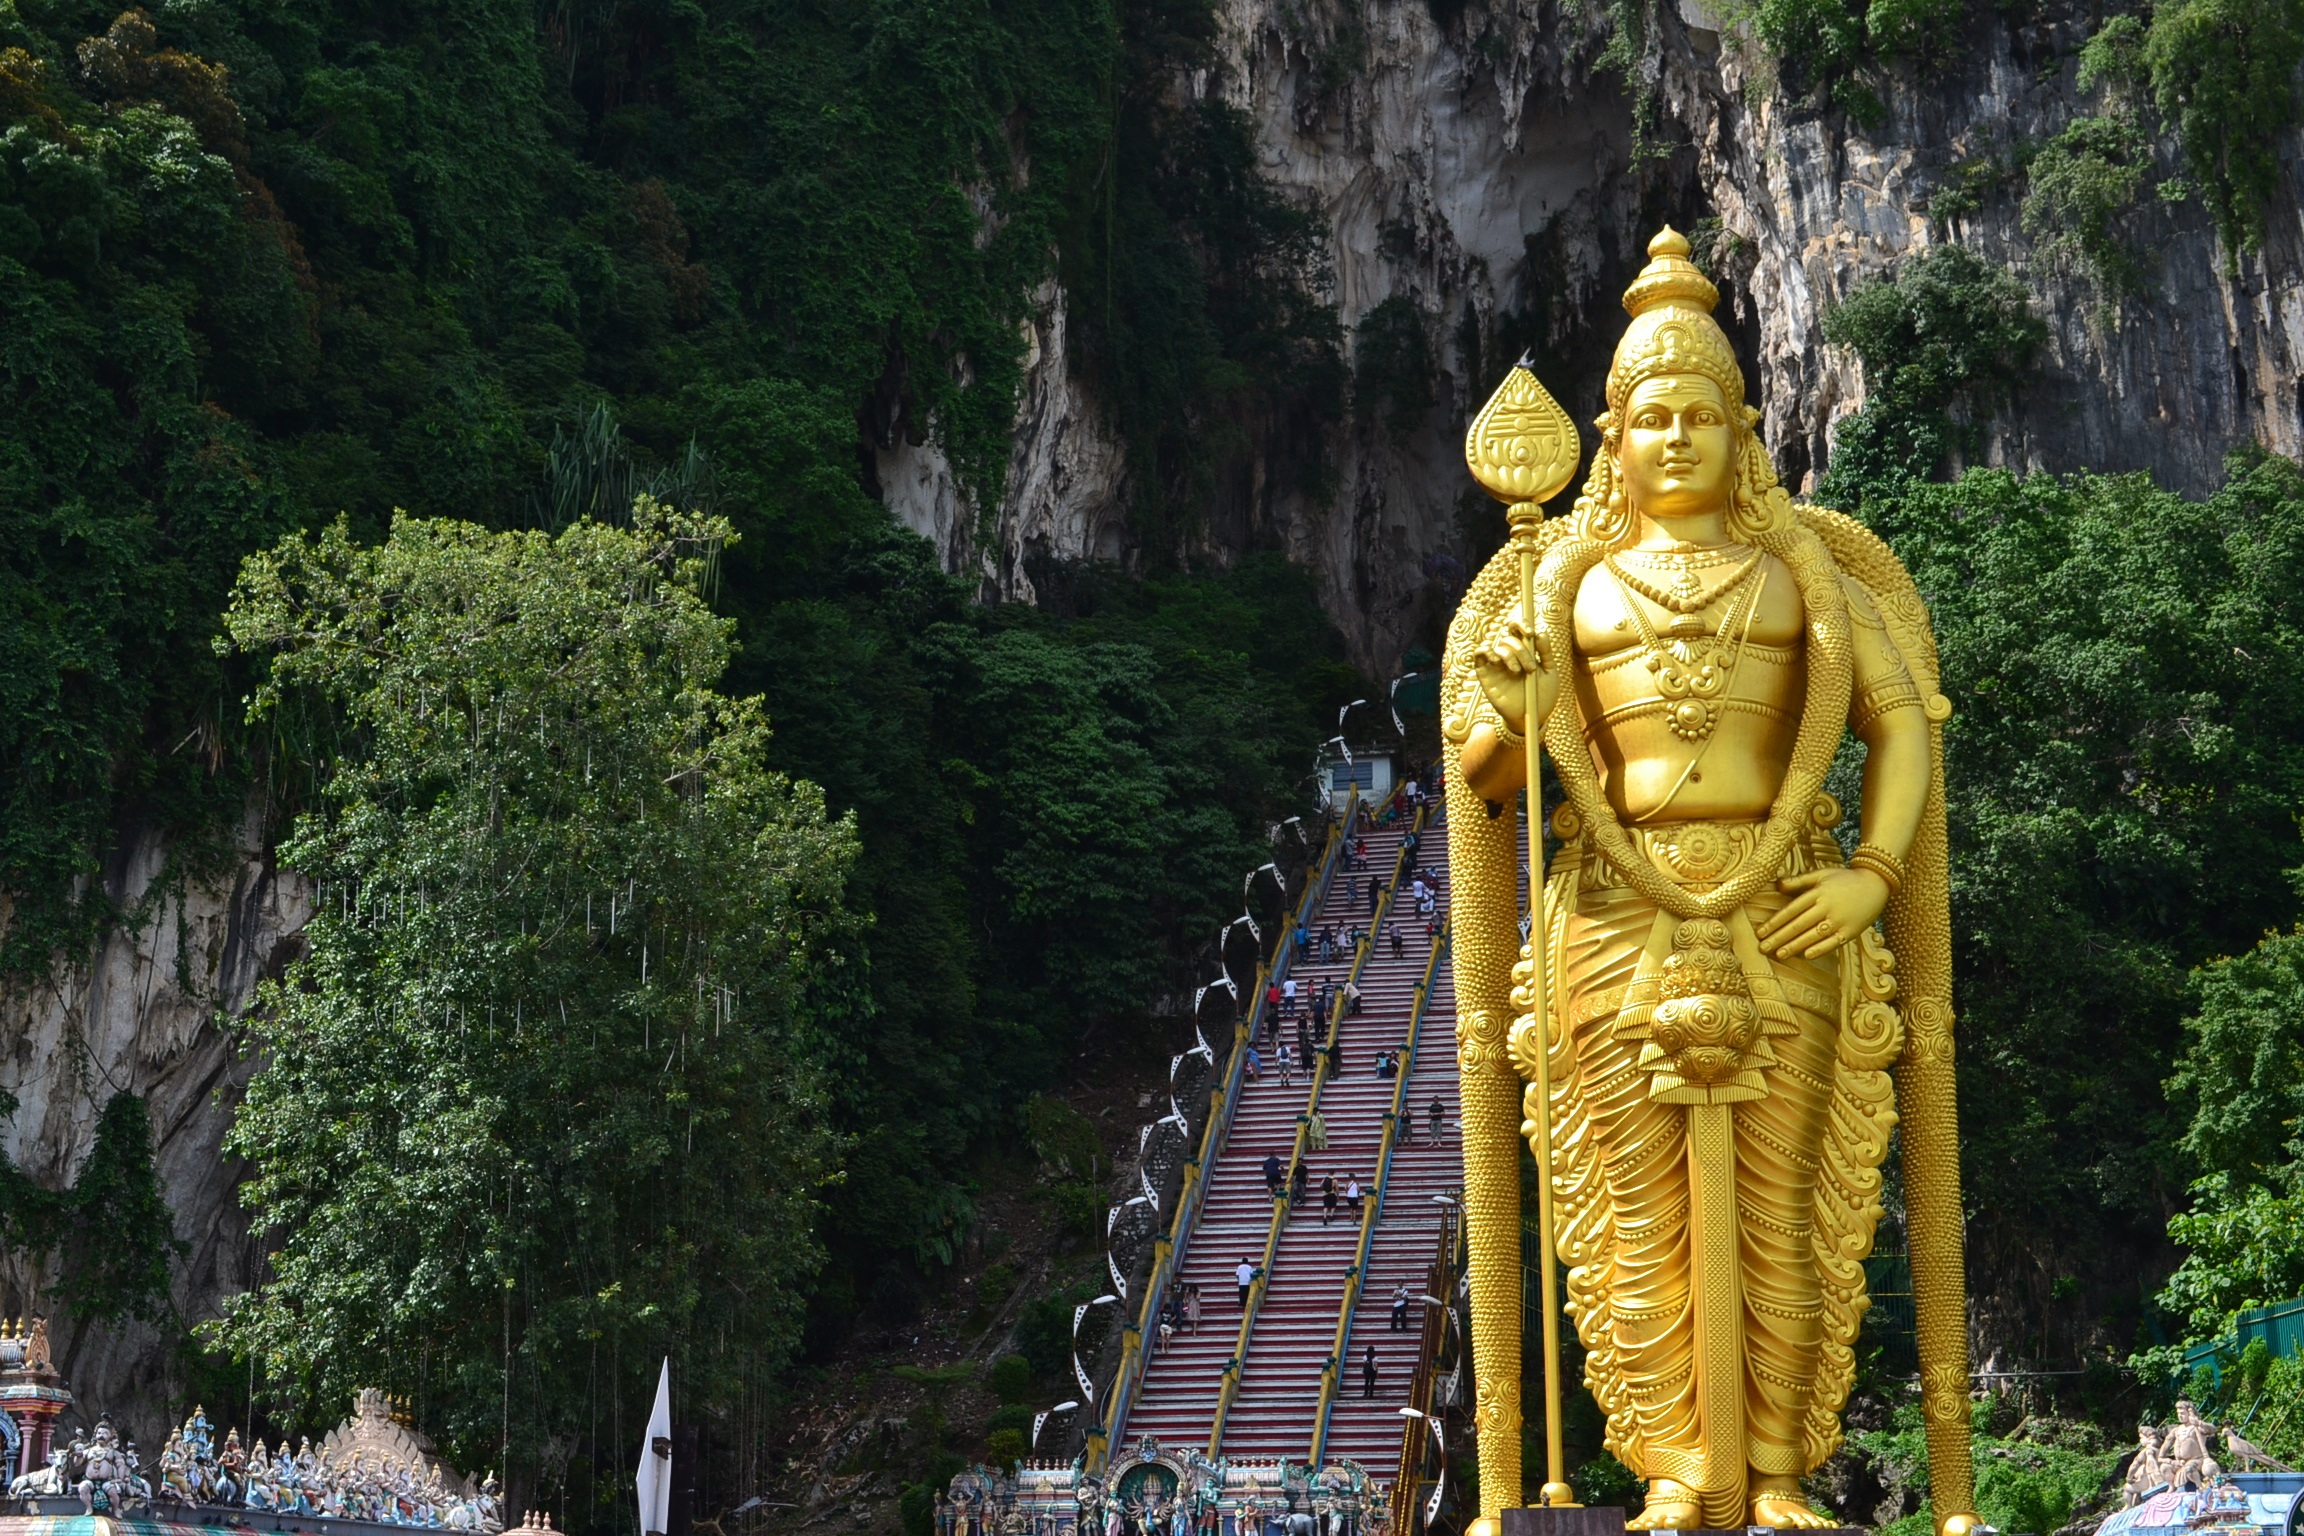
monument, statue, tourism, place of worship, temple, shrine, malaysia, wat, buddha statues, hindu temple, batu caves, gold statue, gautama buddha